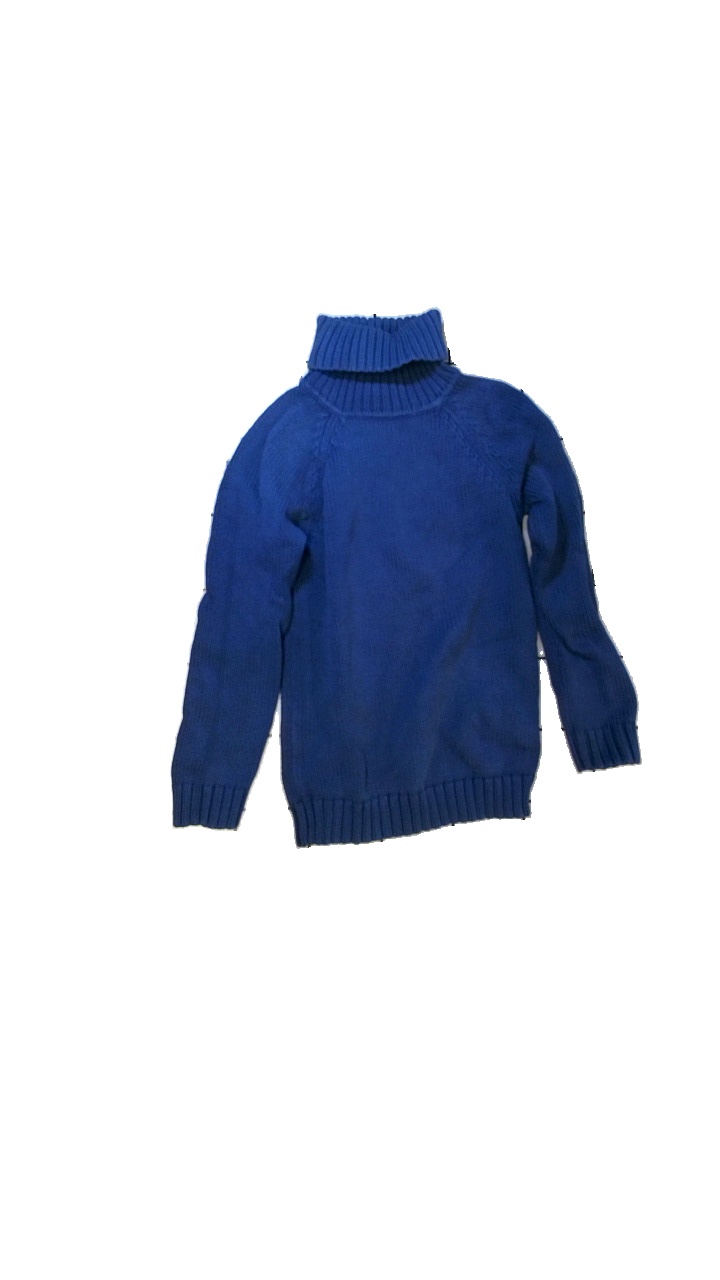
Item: Sweater (Ladies)
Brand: Polarn Och Pyret
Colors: Blue
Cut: Regular, Turtle neck
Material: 85% cotton, 15% wool
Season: All
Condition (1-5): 3
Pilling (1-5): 4
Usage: Reuse
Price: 50-100